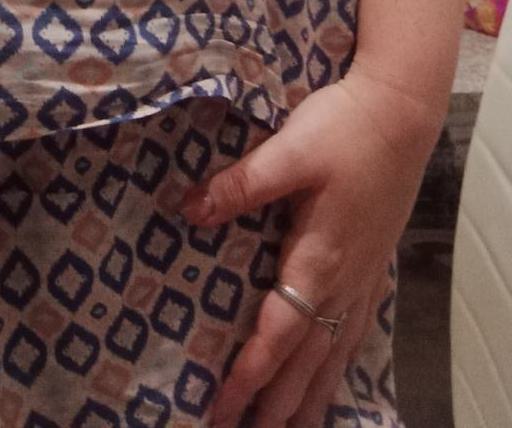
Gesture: no_gesture